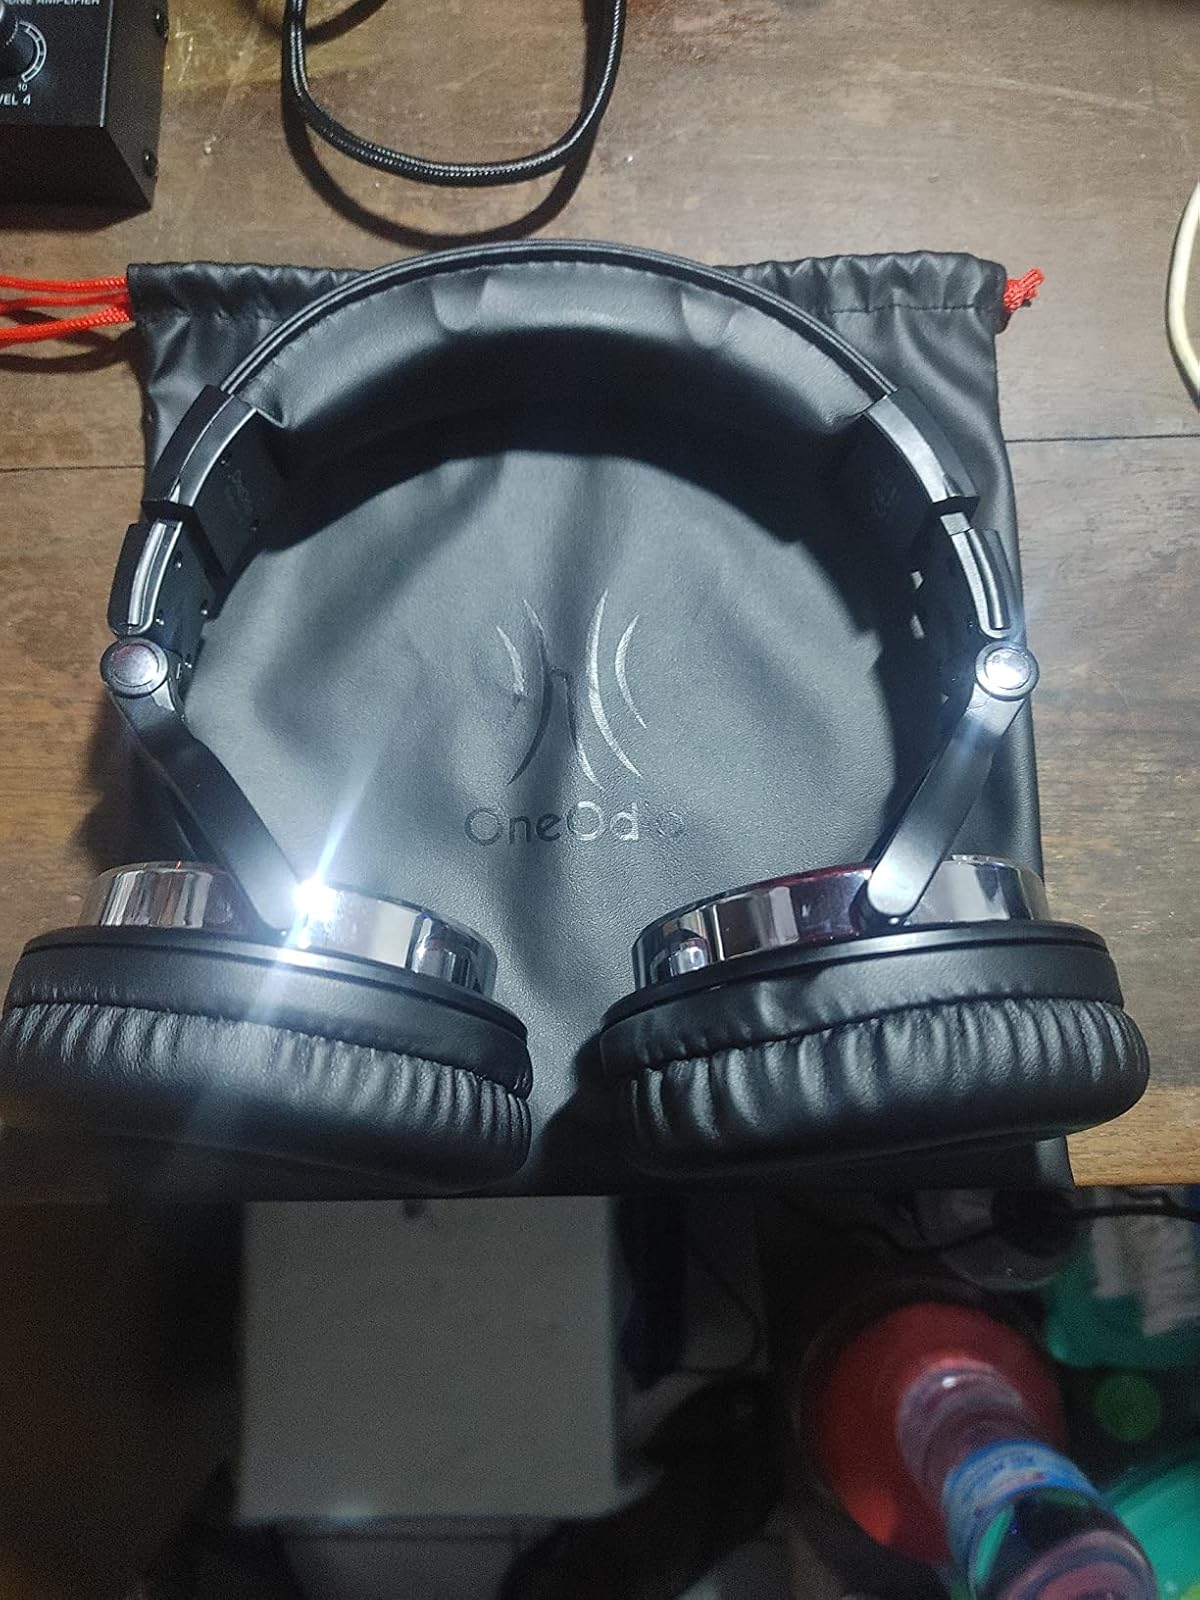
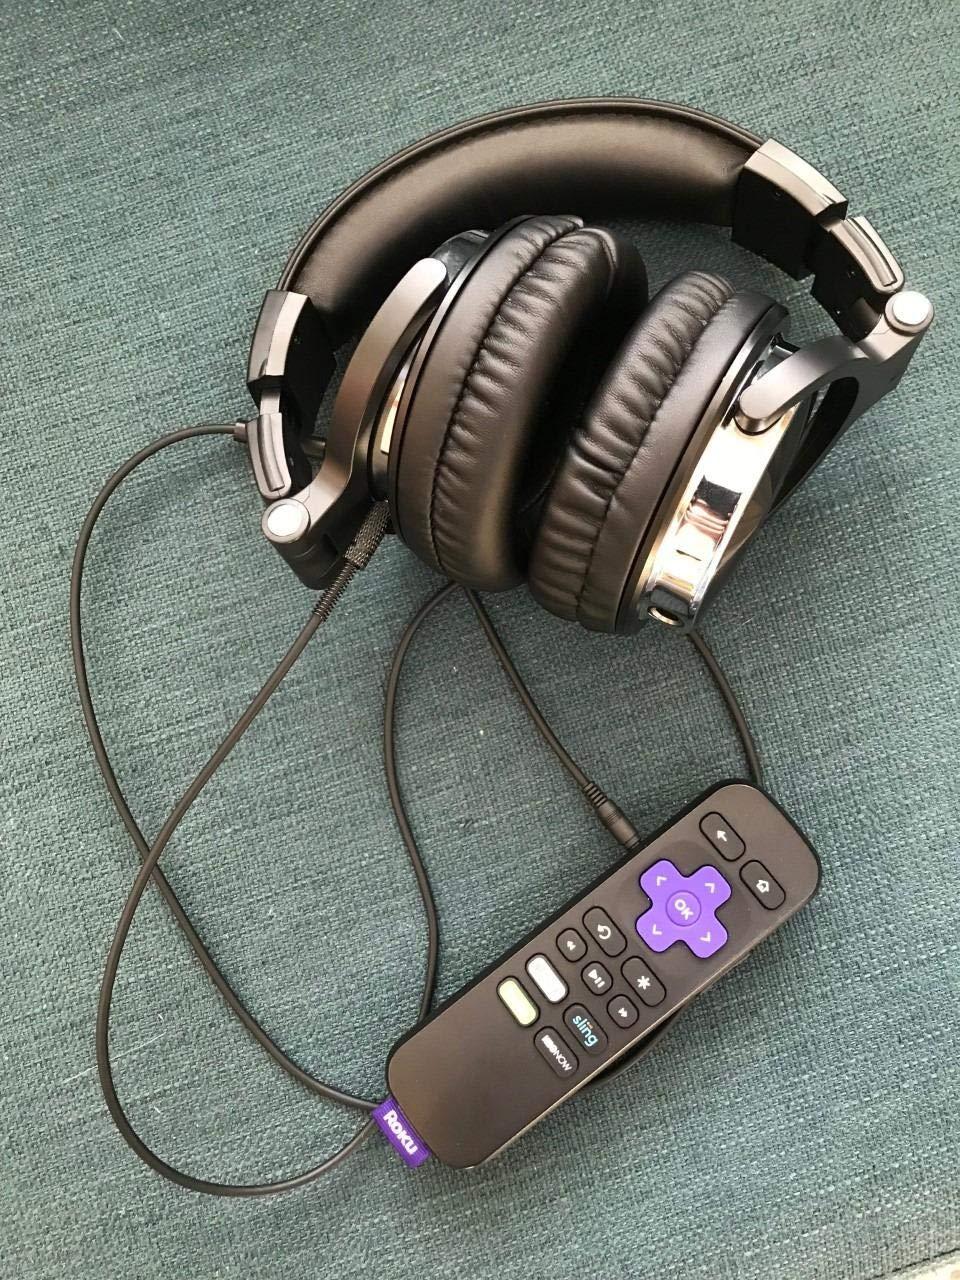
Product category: headphones
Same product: yes